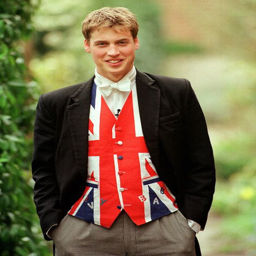
organization leader at in the top of society -- pop , hence the special clothing .